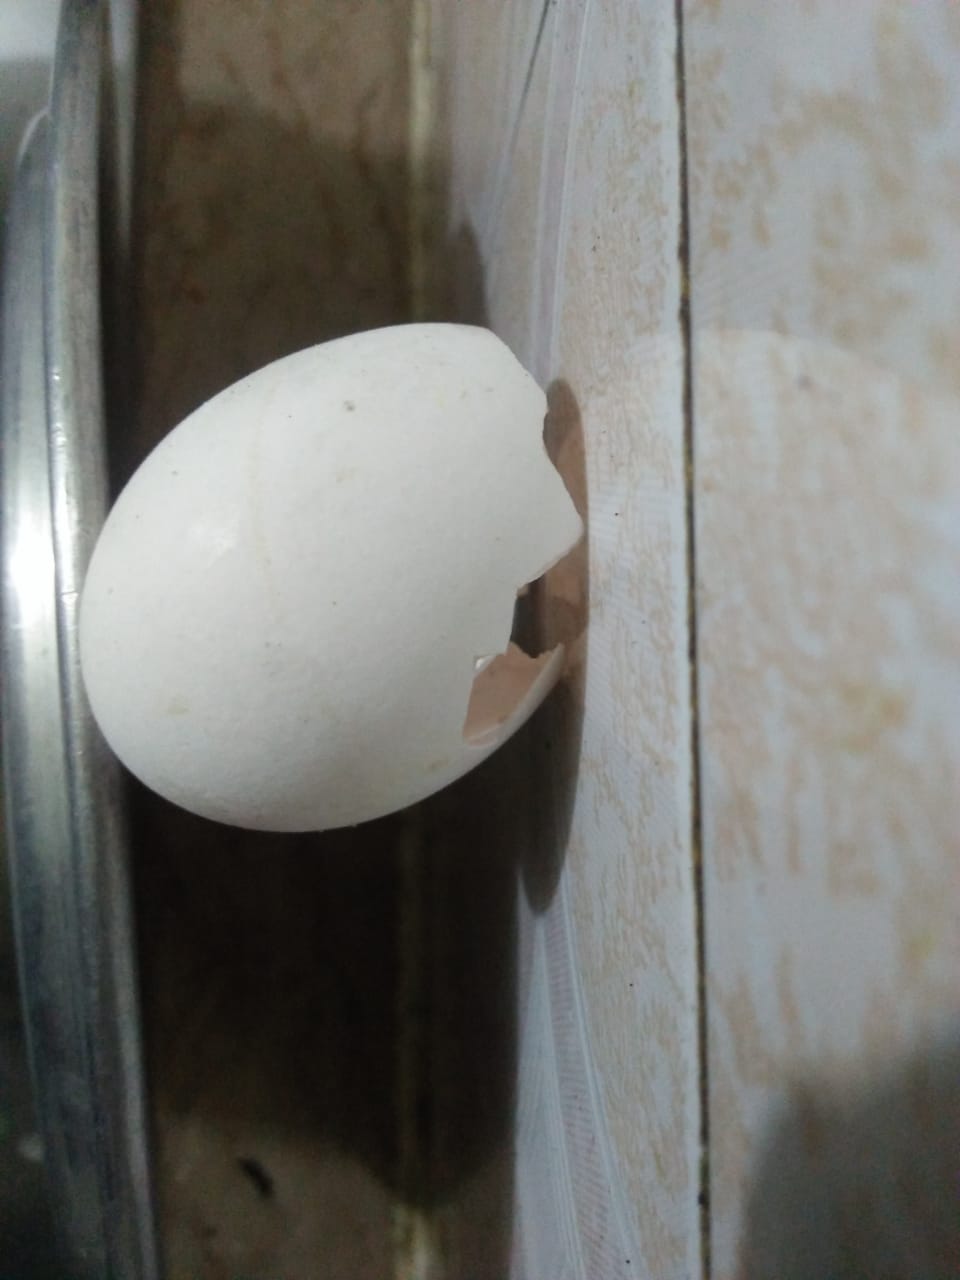
Label: eggshells